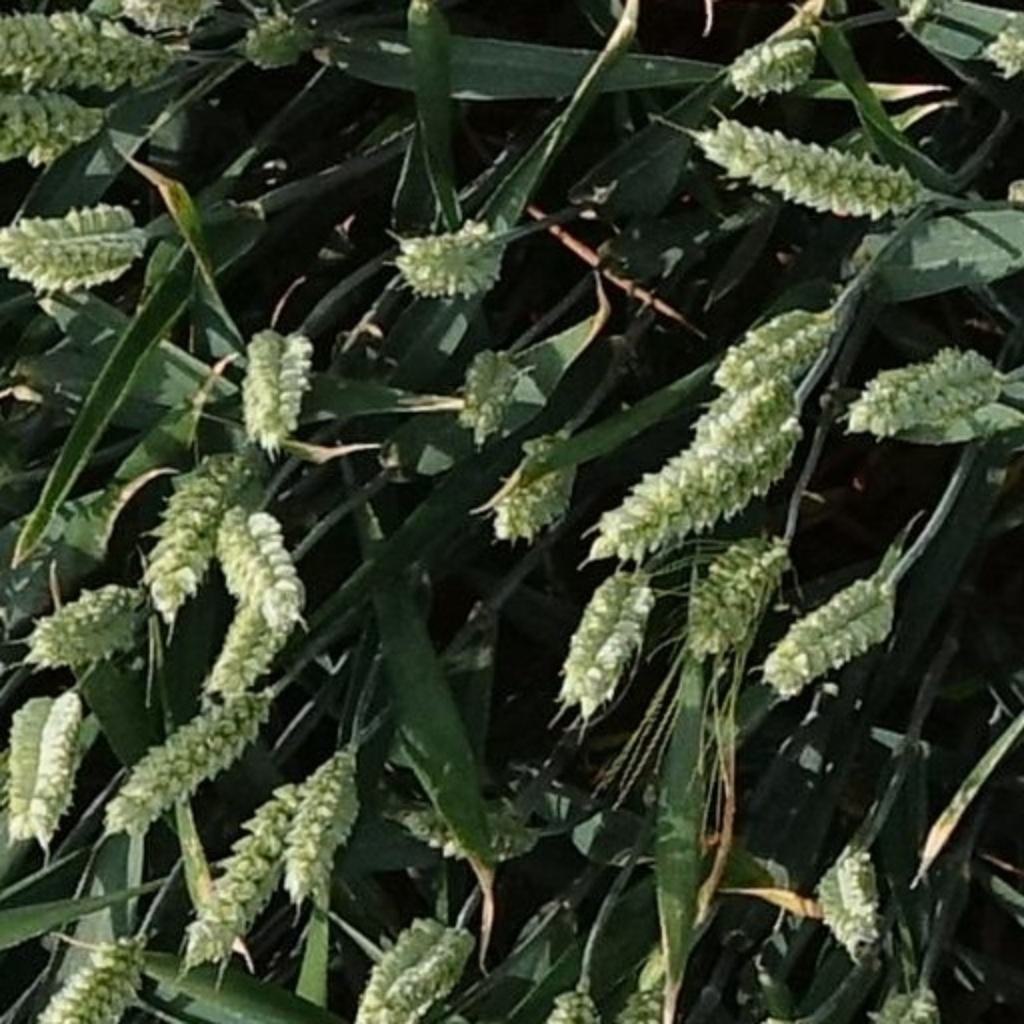
Country: France
Location: Mons
Wheat development stage: Filling